Sherwood Park (Richmond, Virginia)

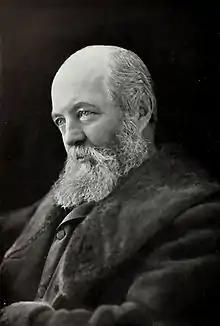
Frederick Law Olmsted Sr., American landscape architect

By 1891, the Sherwood Park development was on Olmsted's firm's design docket. The earliest plans included a broad tree-lined parkway with irregular curves called Brookland Parkway that even today follows the plans set out in the firm's preliminary drawings. As originally conceived, the parkway would be large enough to accommodate a street-car line in the central median that would not disturb the nearby horse-drawn carriage traffic. The street-cars however were never implemented. The development lots along the development's curving roads varied in size with the largest sites reserved to face Brookland Parkway. There were smaller lots located on the western edge along Hermitage Ave. These smaller lots with easy access to the electric streetcars were part of Olmsted's efforts for people to provide people with modest incomes access to rural conditions. Its final design, with its winding roads, numerous public grounds, access to public transportation, secluded yards and varying lot sizes embodied many of Olmsted's suburban design principles as had been applied to other developments in other states.